2012 Summer Olympics closing ceremony

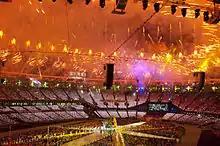
The end of Rio's segment.

A number of black cabs entered the stadium, five of which lit up with LED lights, each decorated with the Spice Girls' individual trademark emblems, (Posh: sparkling black, Sporty: go-faster stripes, Scary: leopard print, Baby: pink and Ginger: The Union Flag). The Spice Girls emerged from the cabs and performed "Wannabe" and "Spice Up Your Life". Halfway through their performance, they ascended onto the roofs of the cabs and proceeded to race around the stadium whilst singing and dancing from the roofs.